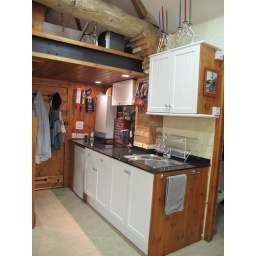
kitchen with cook top, hood, refrigerator and sink in barn studio